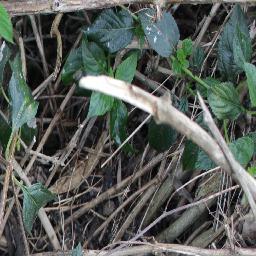
Label: lantana